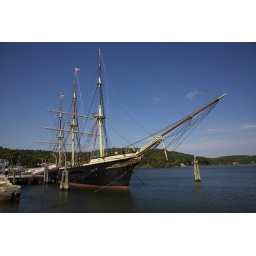
This tall ship was built to train sailing cadets in Denmark.